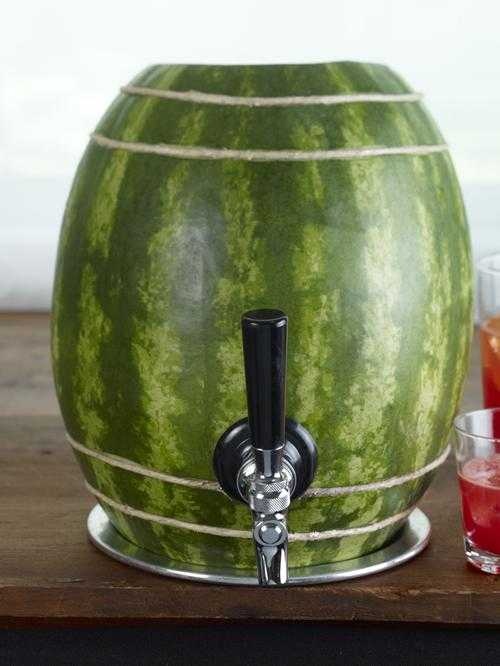
Label: Watermelon